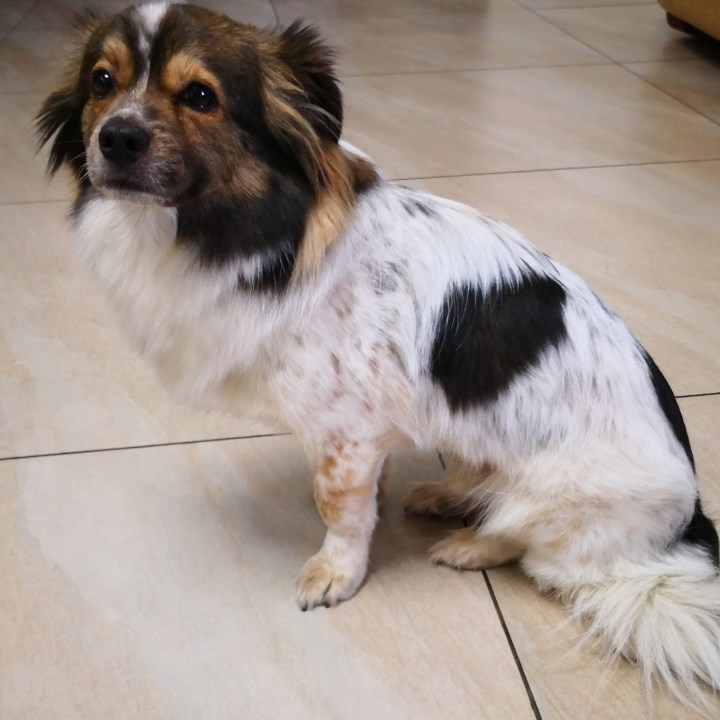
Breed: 806-n000129-papillon